Cabiria

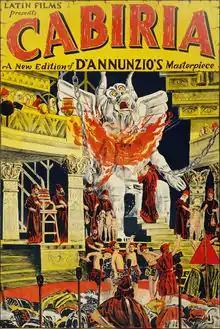
The Temple of Moloch episode, as seen on a poster

The fugitive servants divide up the treasure (Croessa gets a ring) and make for the sea but soon run afoul of Phoenician pirates who take Croessa and Cabiria to Carthage, where the little girl is sold to Karthalo, the High Priest. He intends to sacrifice her to the great god Moloch. Also in Carthage are two Roman spies: Fulvius Axilla, a Roman patrician, and Maciste, his huge, muscular slave. The innkeeper, Bodastoret, welcomes Fulvius and Maciste to his Inn of the Striped Monkey. Croessa tries to prevent the sacrifice of Cabiria by pretending that the child is ill, but Croessa is whipped for her deception. Later, she chances upon Fulvius and Maciste. Recognizing them as fellow countrymen, she implores them to assist her.